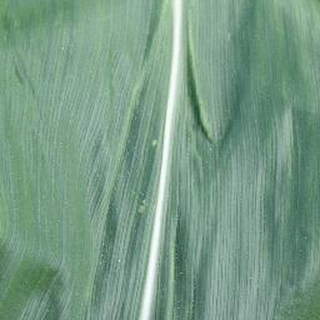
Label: healthy_corn